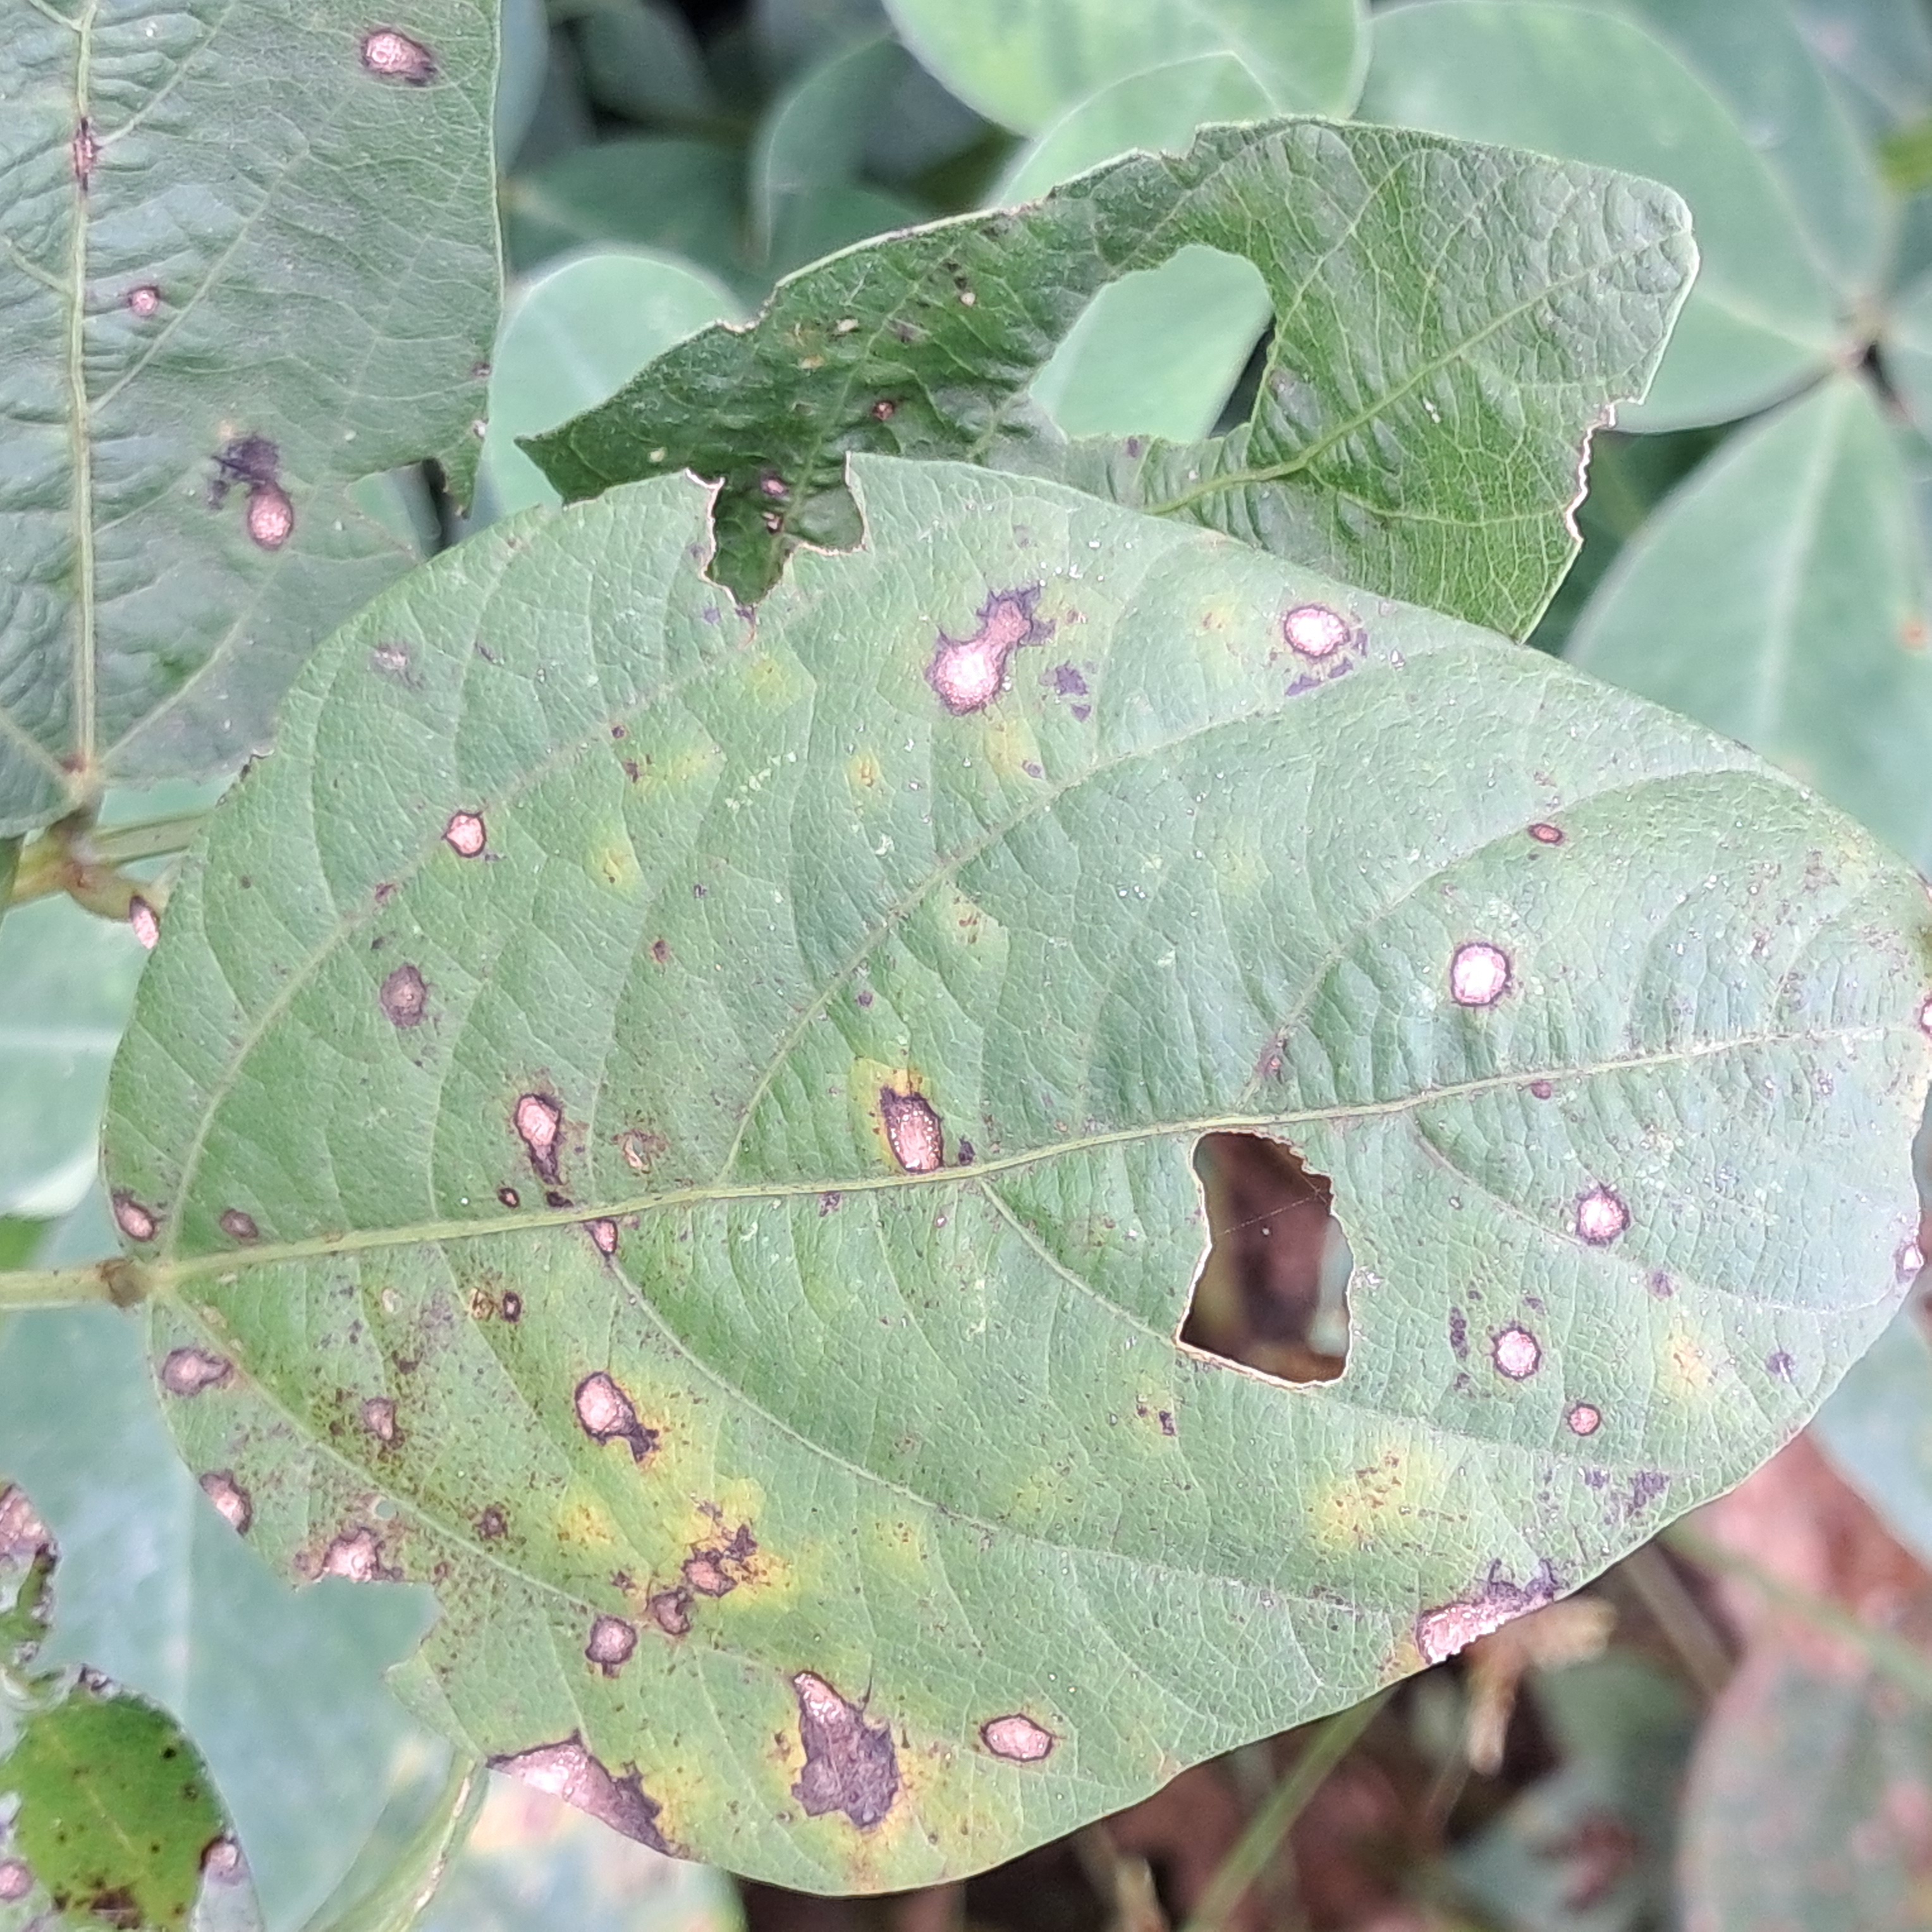
Label: Spectoria_Brown_Spot